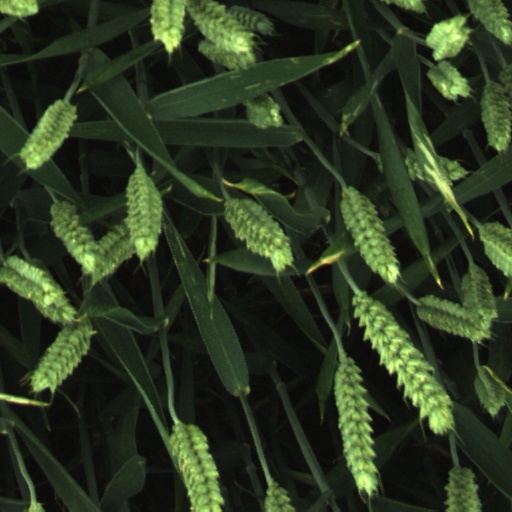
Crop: wheat